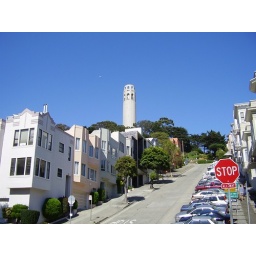
a clear day near coit tower in north beach